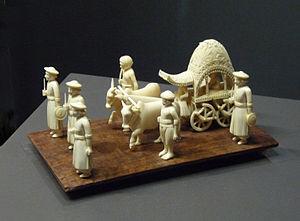
Cipayes et char de procession. Ivoire sculpté et ciselé. Inde, Bengale. Fin du 18e-début du 19e s. Musée de la Compagnie des Indes
Le terme cipaye désigne un soldat indien ayant servi, à l'époque coloniale, dans une armée occidentale et désigne également un soldat servant actuellement dans l'infanterie au sein des armées indiennes ou du Bangladesh.